Desmond Guinness

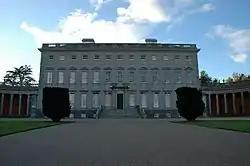
Castletown house

Desmond and Mariga founded the Irish Georgian Society in April 1958 to help to preserve Irish architecture of all periods. This was timely as the Irish planning laws were enacted only from 1963.